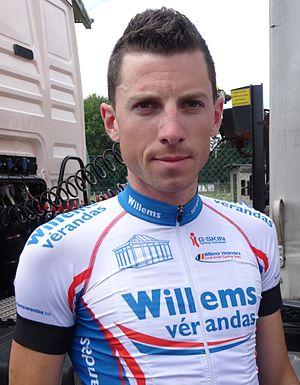
Reportage réalisé le dimanche 8 juin à l'occasion du départ du Mémorial Philippe Van Coningsloo 2014 à Wavre, Belgique.
Gaëtan Bille est un coureur cycliste belge, professionnel entre 2011 et 2017. Il est membre de l'US Lamentin.
La 74ᵉ édition de la Course des chats a eu lieu le 16 mars 2014. La course fait partie du calendrier UCI Europe Tour 2014 en catégorie 1.2.
La Topcompétition 2014 est le calendrier de courses cyclistes sur route masculines belges de la Topcompétition établi par la Royale ligue vélocipédique belge. Il donne lieu à un classement des coureurs belges de moins de 27 ans et des équipes belges y participant.